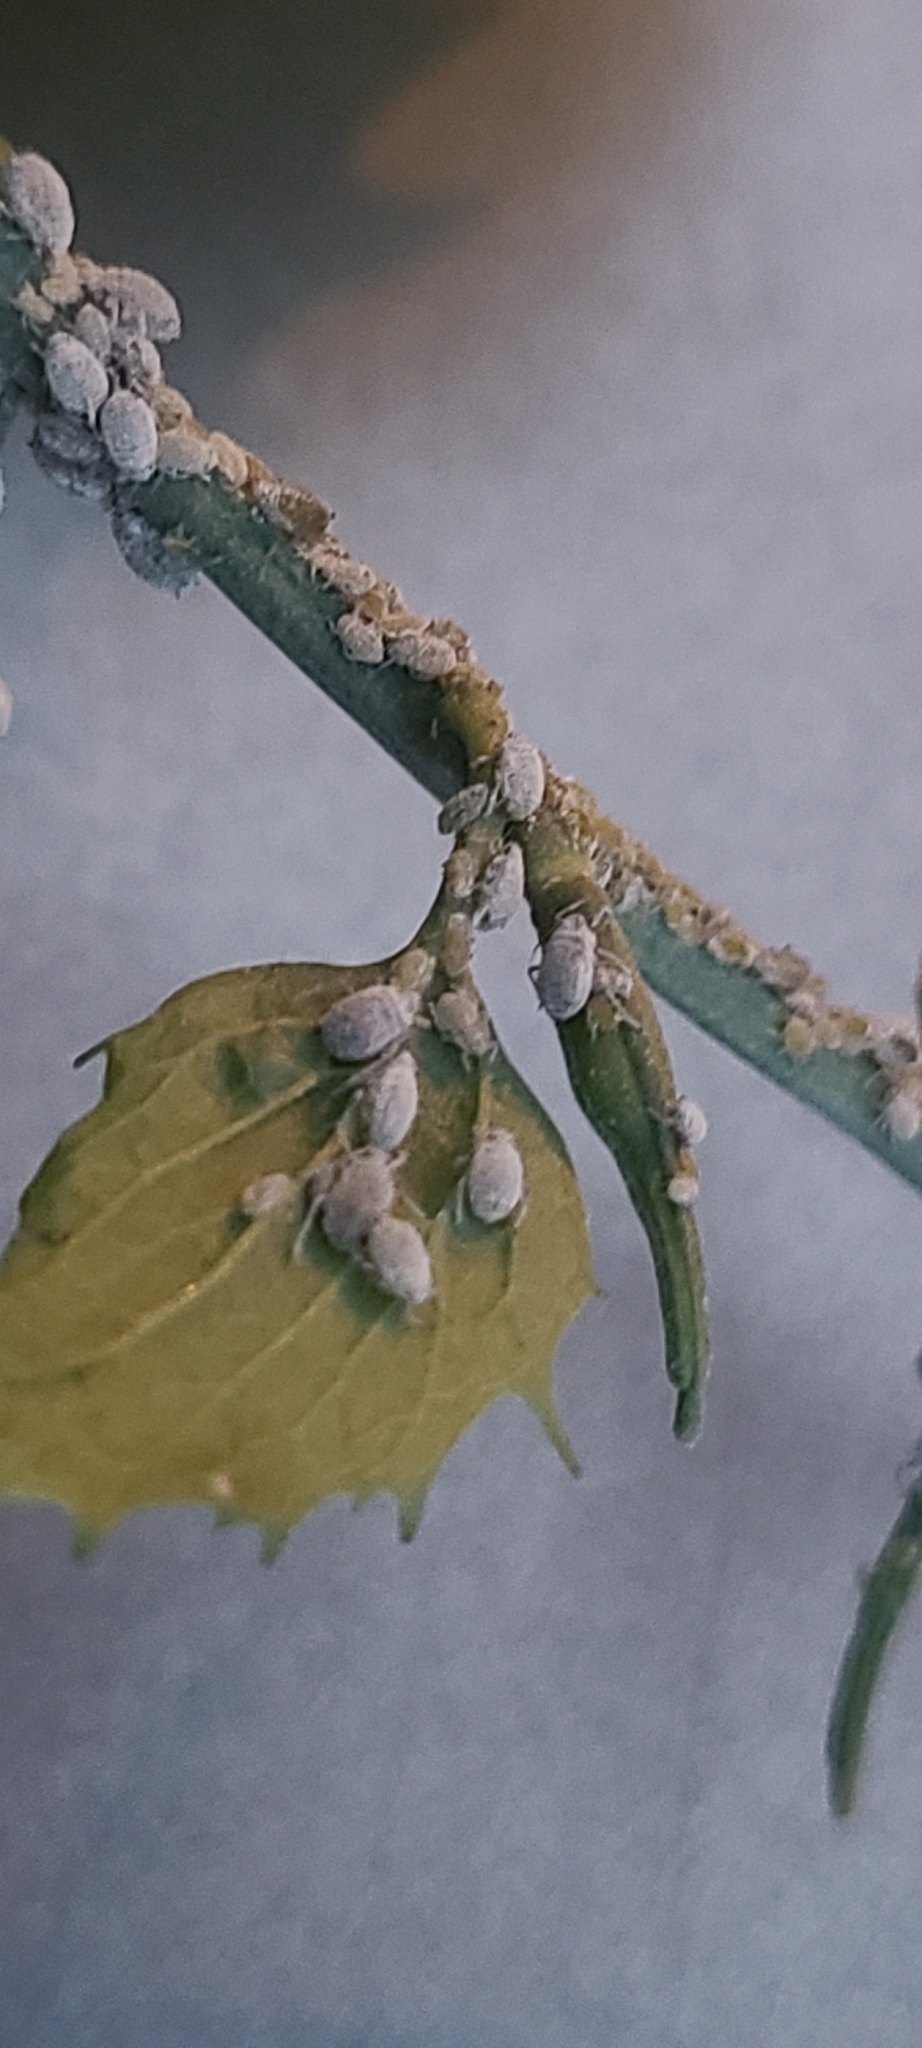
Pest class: cabbage_aphid